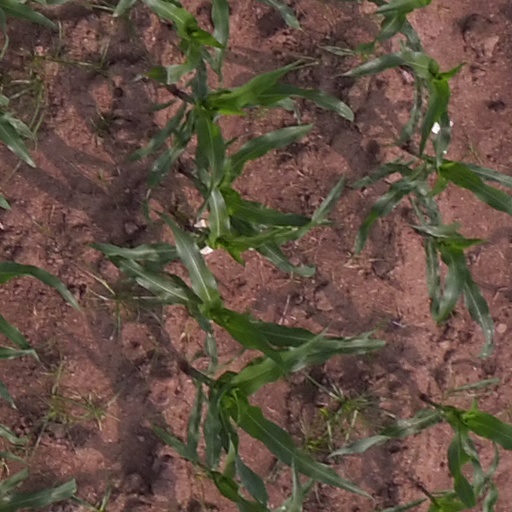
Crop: maize; corn